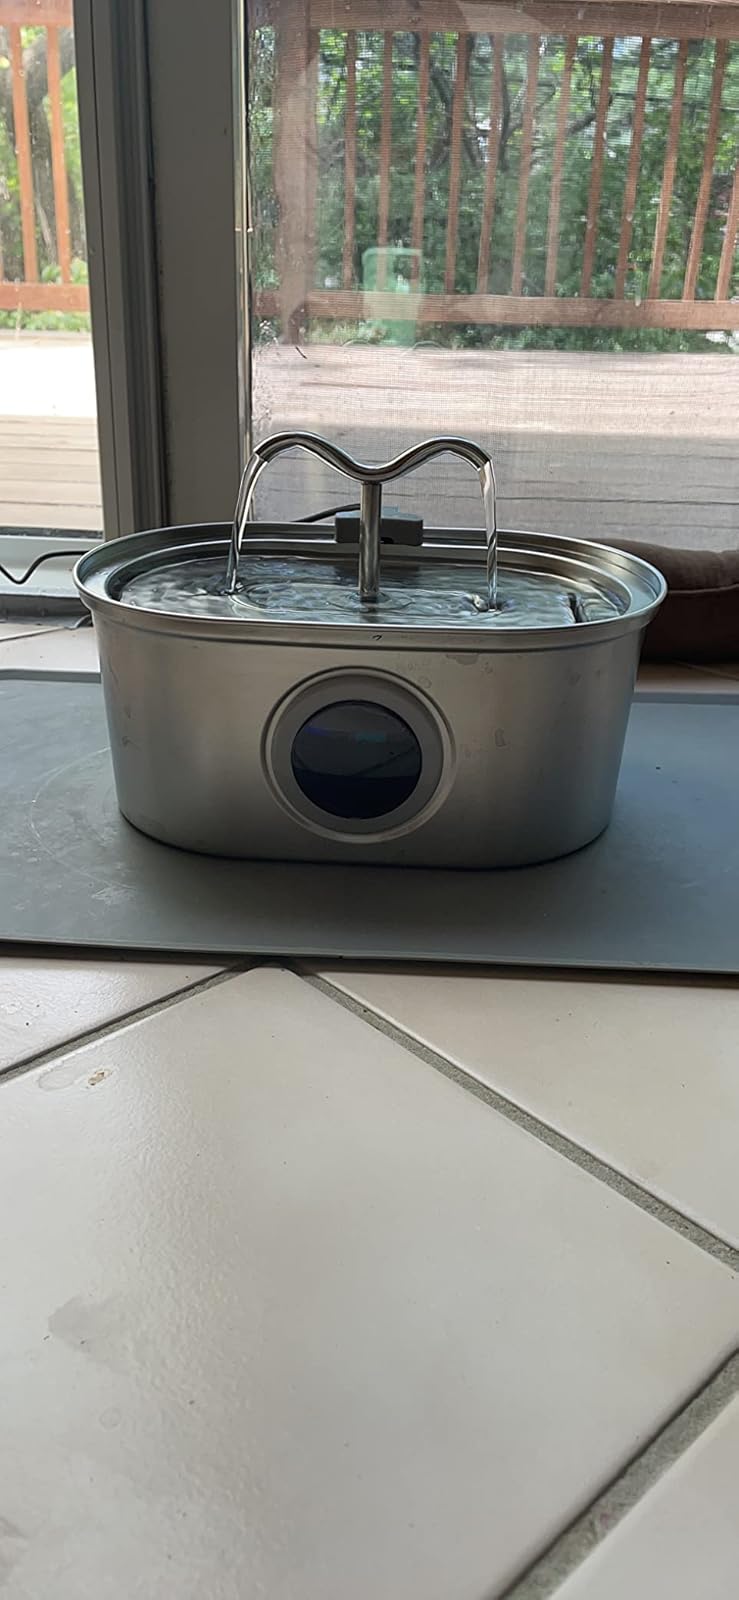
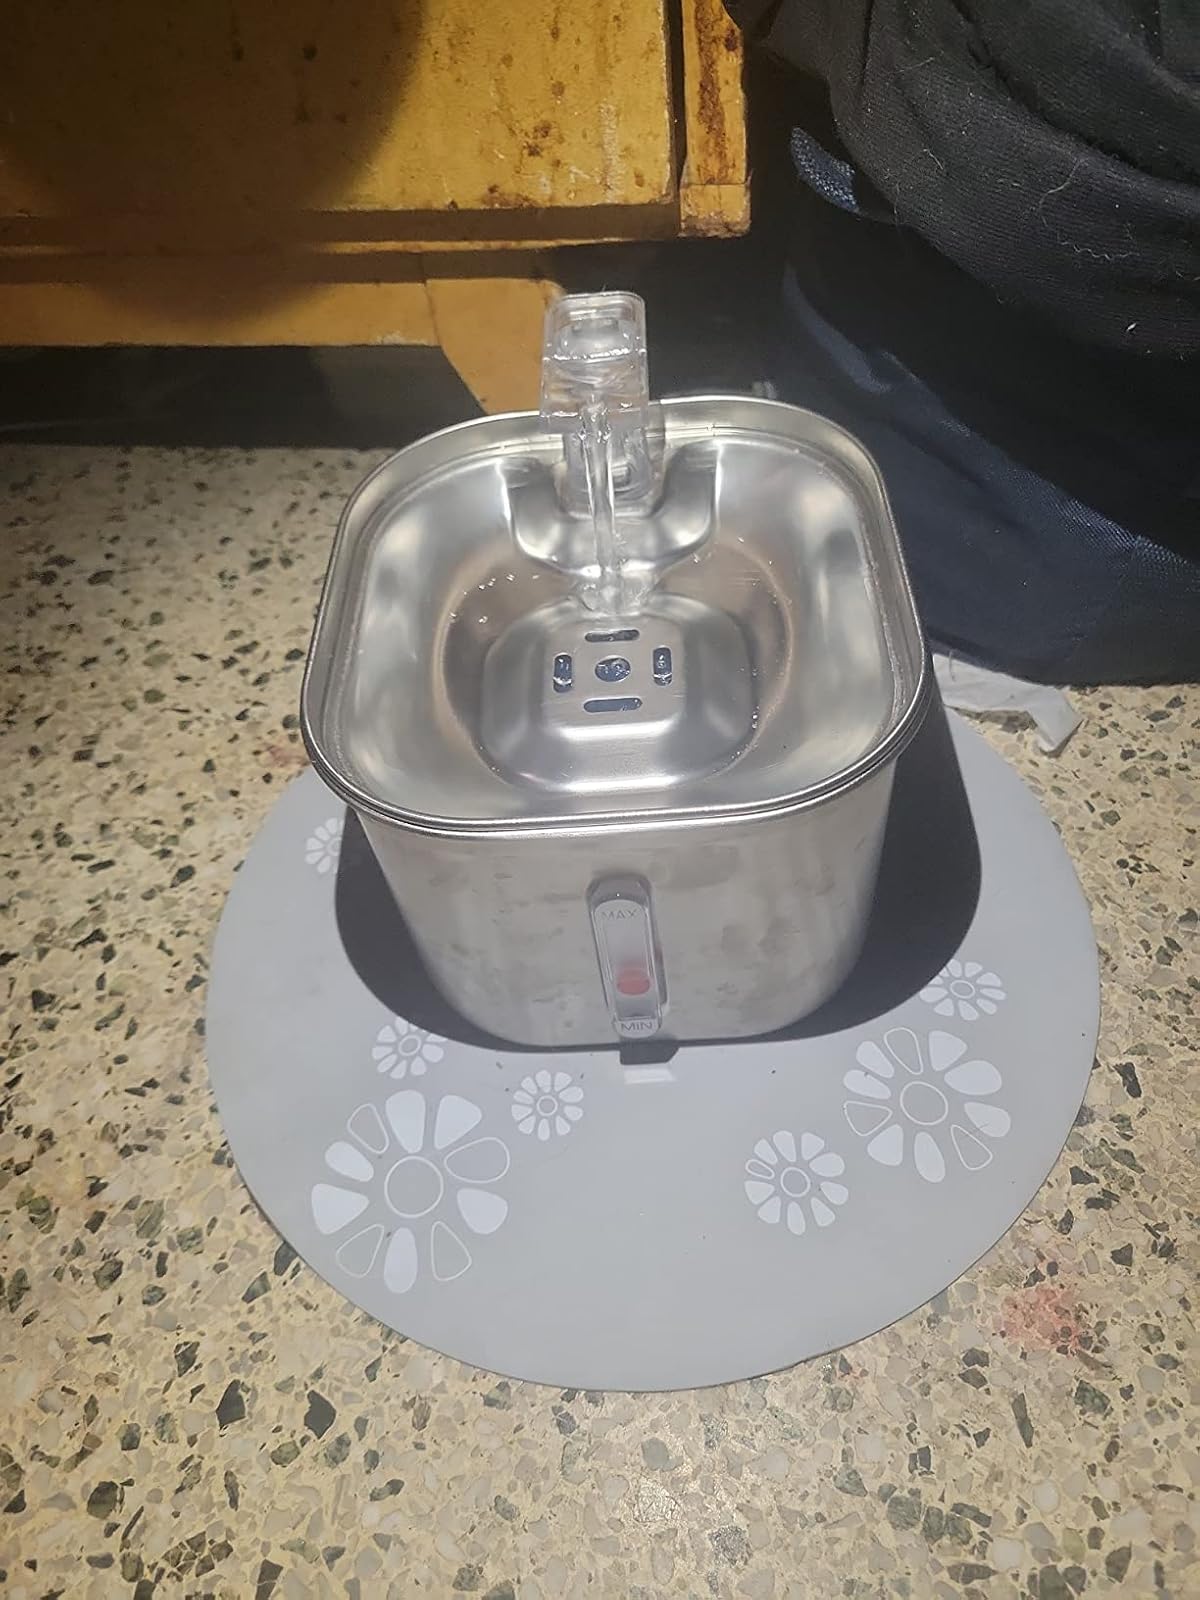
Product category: items_bowl
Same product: no